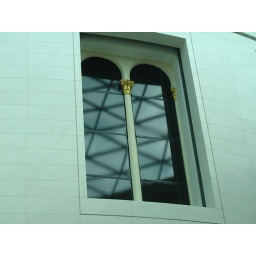
Reflection in the window of the roof of the British Museum